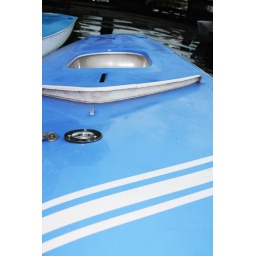
A sail boat is docked in the park near my apartment.